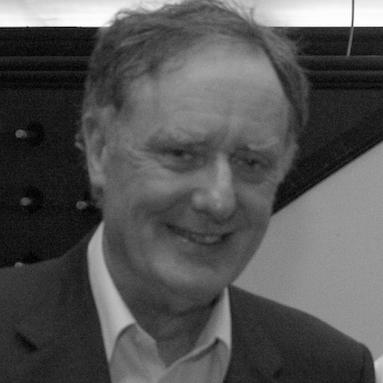
Age: 63